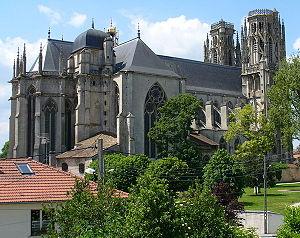
Toul est une commune française localisée dans le département de Meurthe-et-Moselle. Située en Lorraine, la commune fait partie de la région administrative Grand Est. Ancienne principauté épiscopale du Saint-Empire romain germanique, Toul passe sous le contrôle de la France en 1552, au cours du voyage d'Allemagne, avant d'être définitivement annexée en 1648, en vertu du traité de Westphalie.